Josiah Webbe

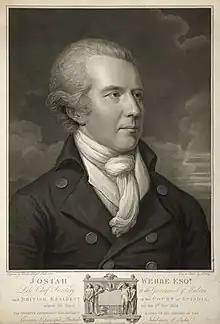
Engraving based on painting by Thomas Hickey

Josiah Webbe (April 1767 – 9 November 1804) was an English East India Company servant who worked as Chief Secretary at Madras and as a Resident at Mysore and later in the court of the Maharaja of Scindia.